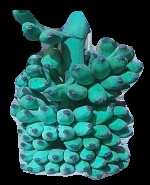
Variety: elakki-bale
Grade: grade3